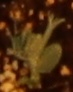
Label: Field Pea